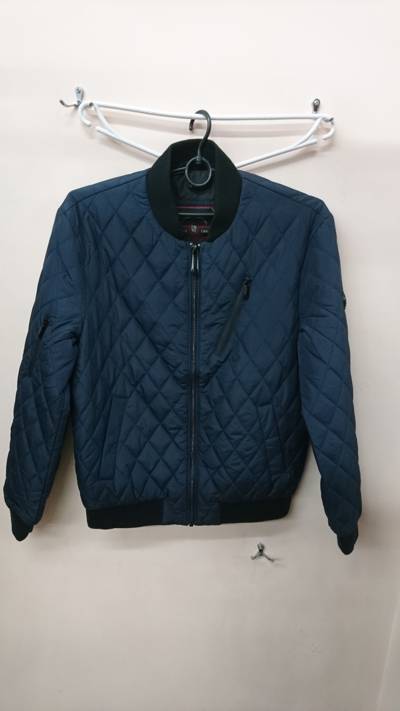
Waste category: clothes